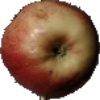
Label: red_apple